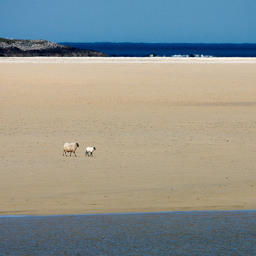
two sheep walking across the desert to the ocean
Two sheep walking on a beach by the water
Two sheep traveling through the sand next to the ocean.
The two sheep are walking across the sand near the water.
Two sheep walk together on an empty beach.